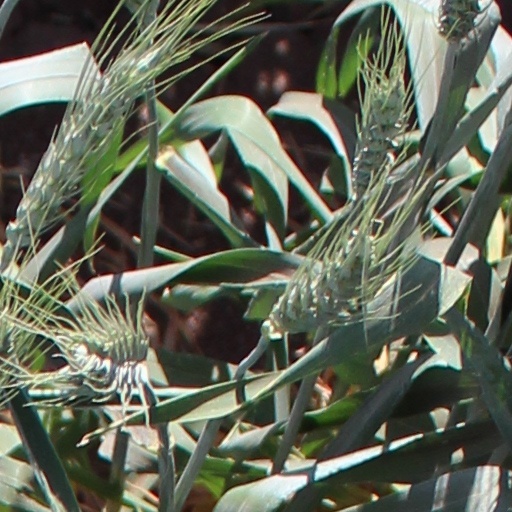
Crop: wheat